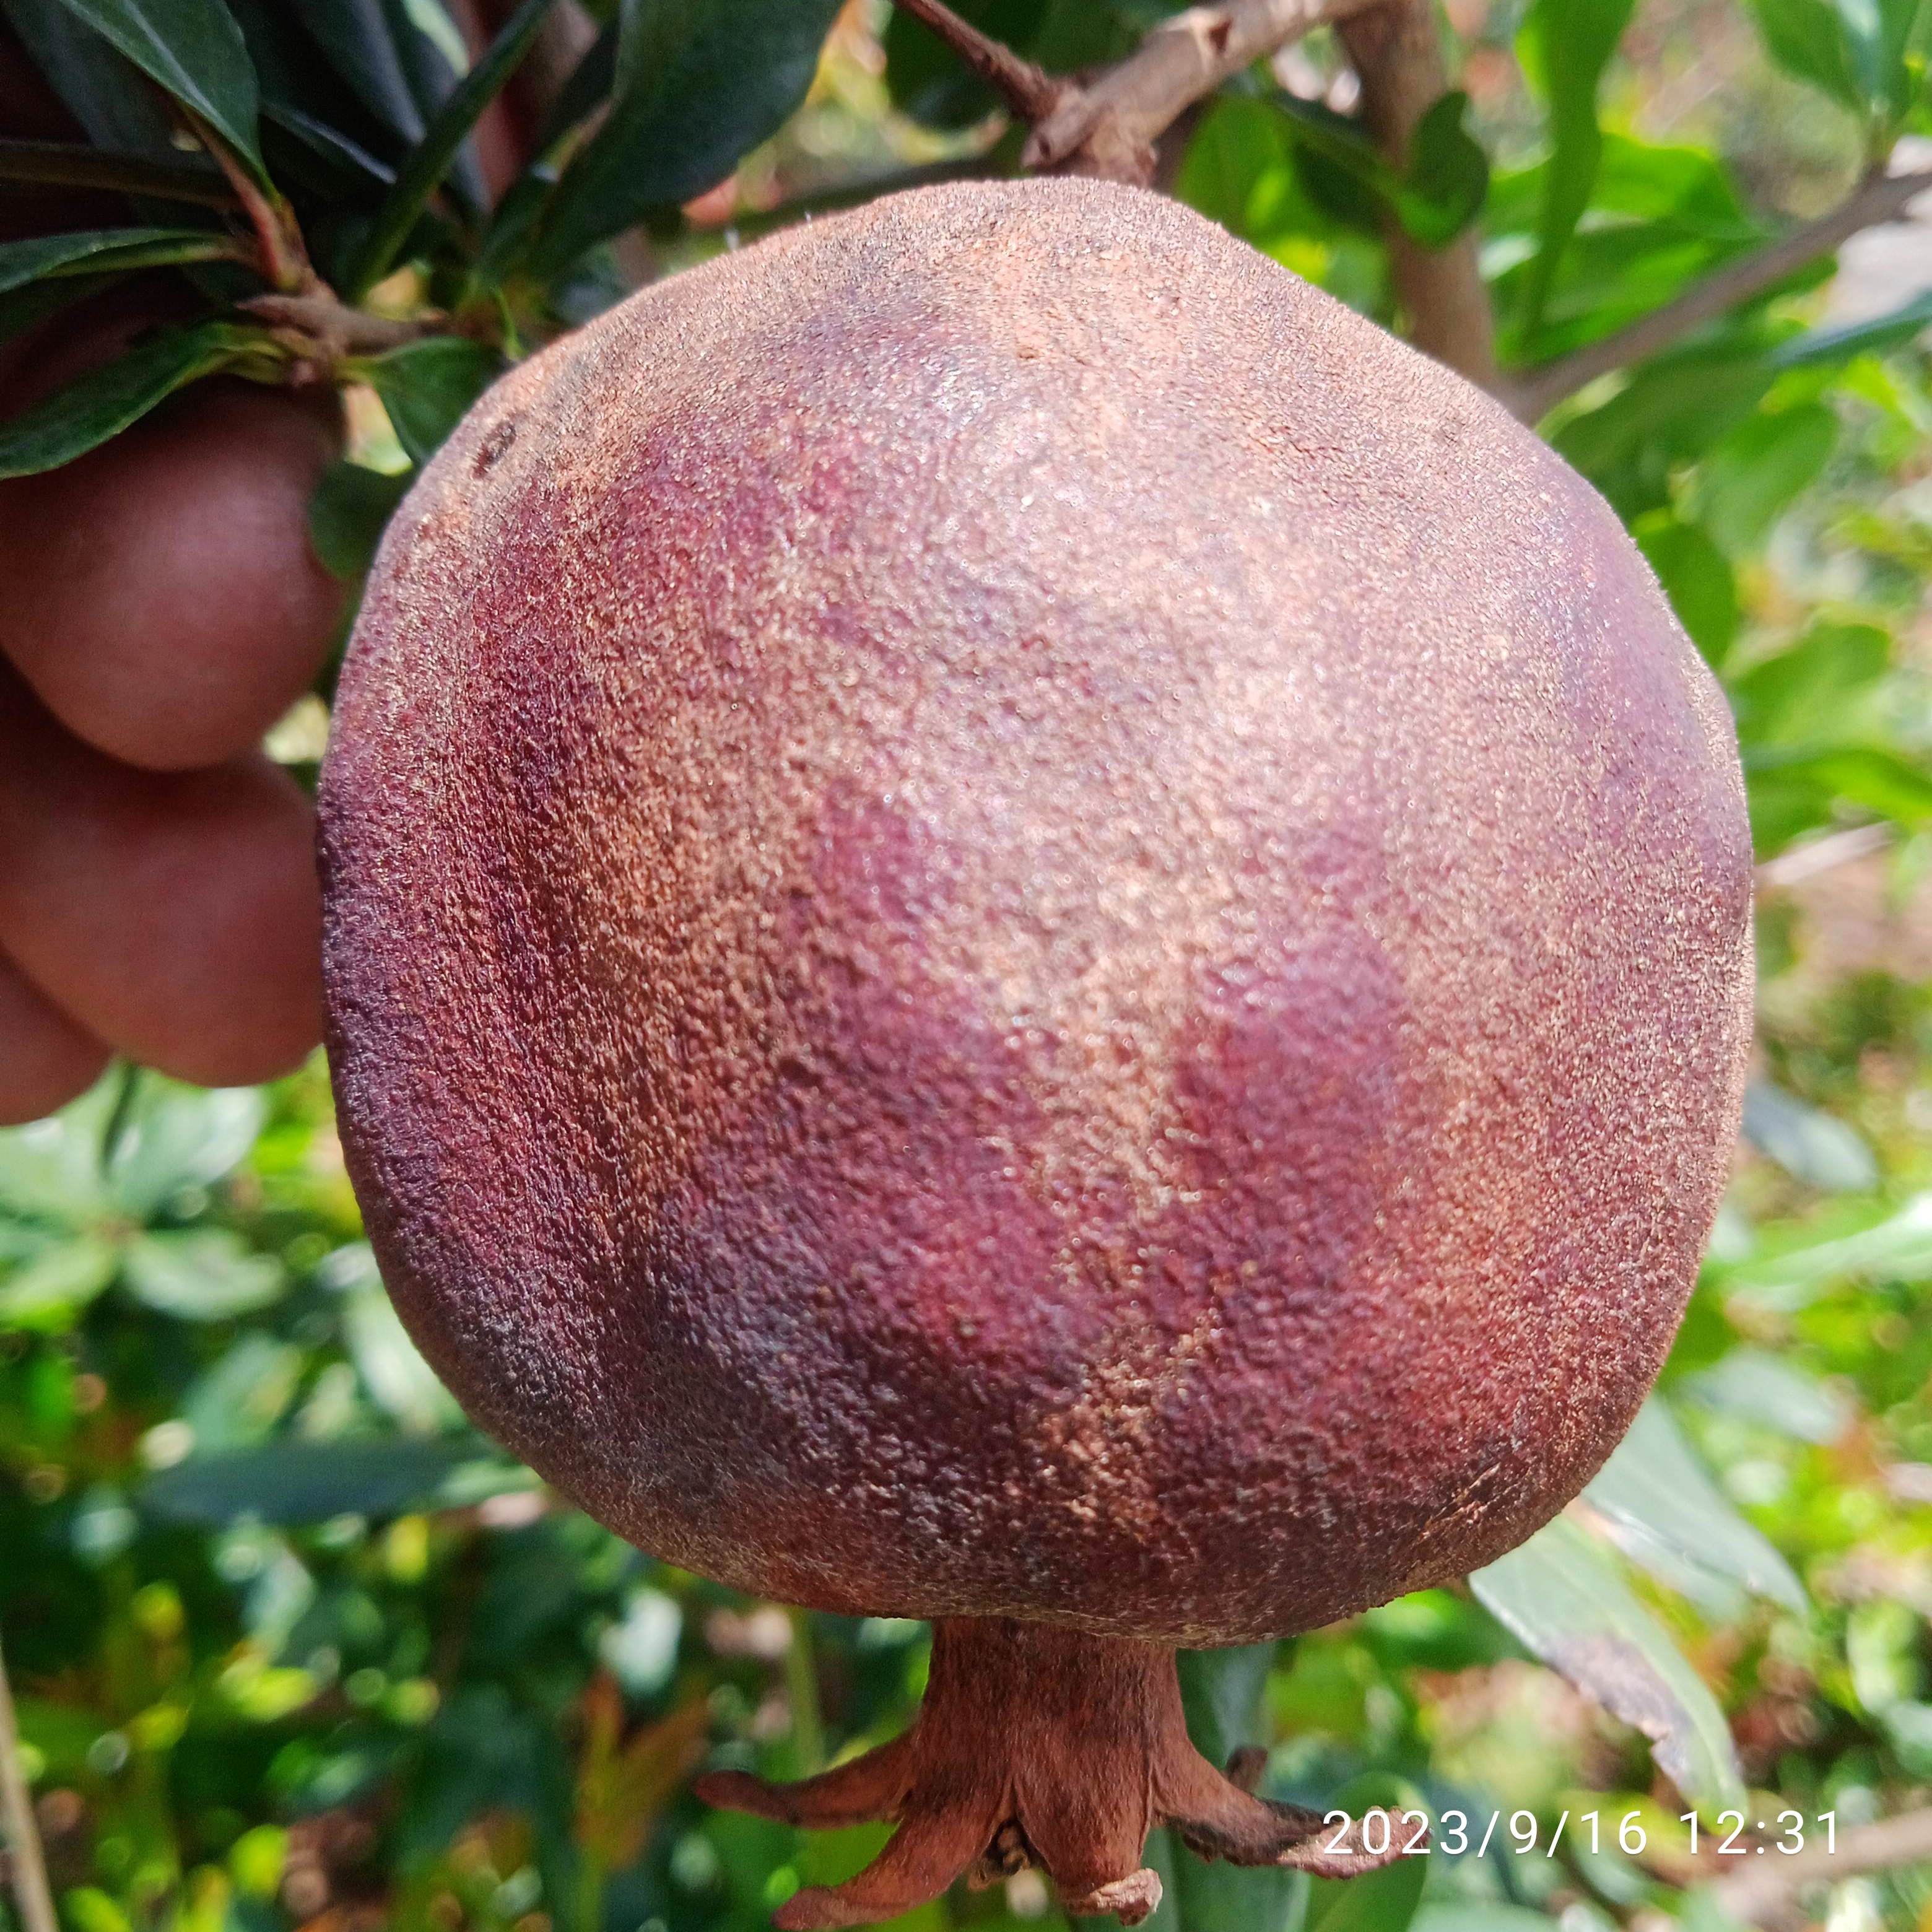
Label: Alternaria